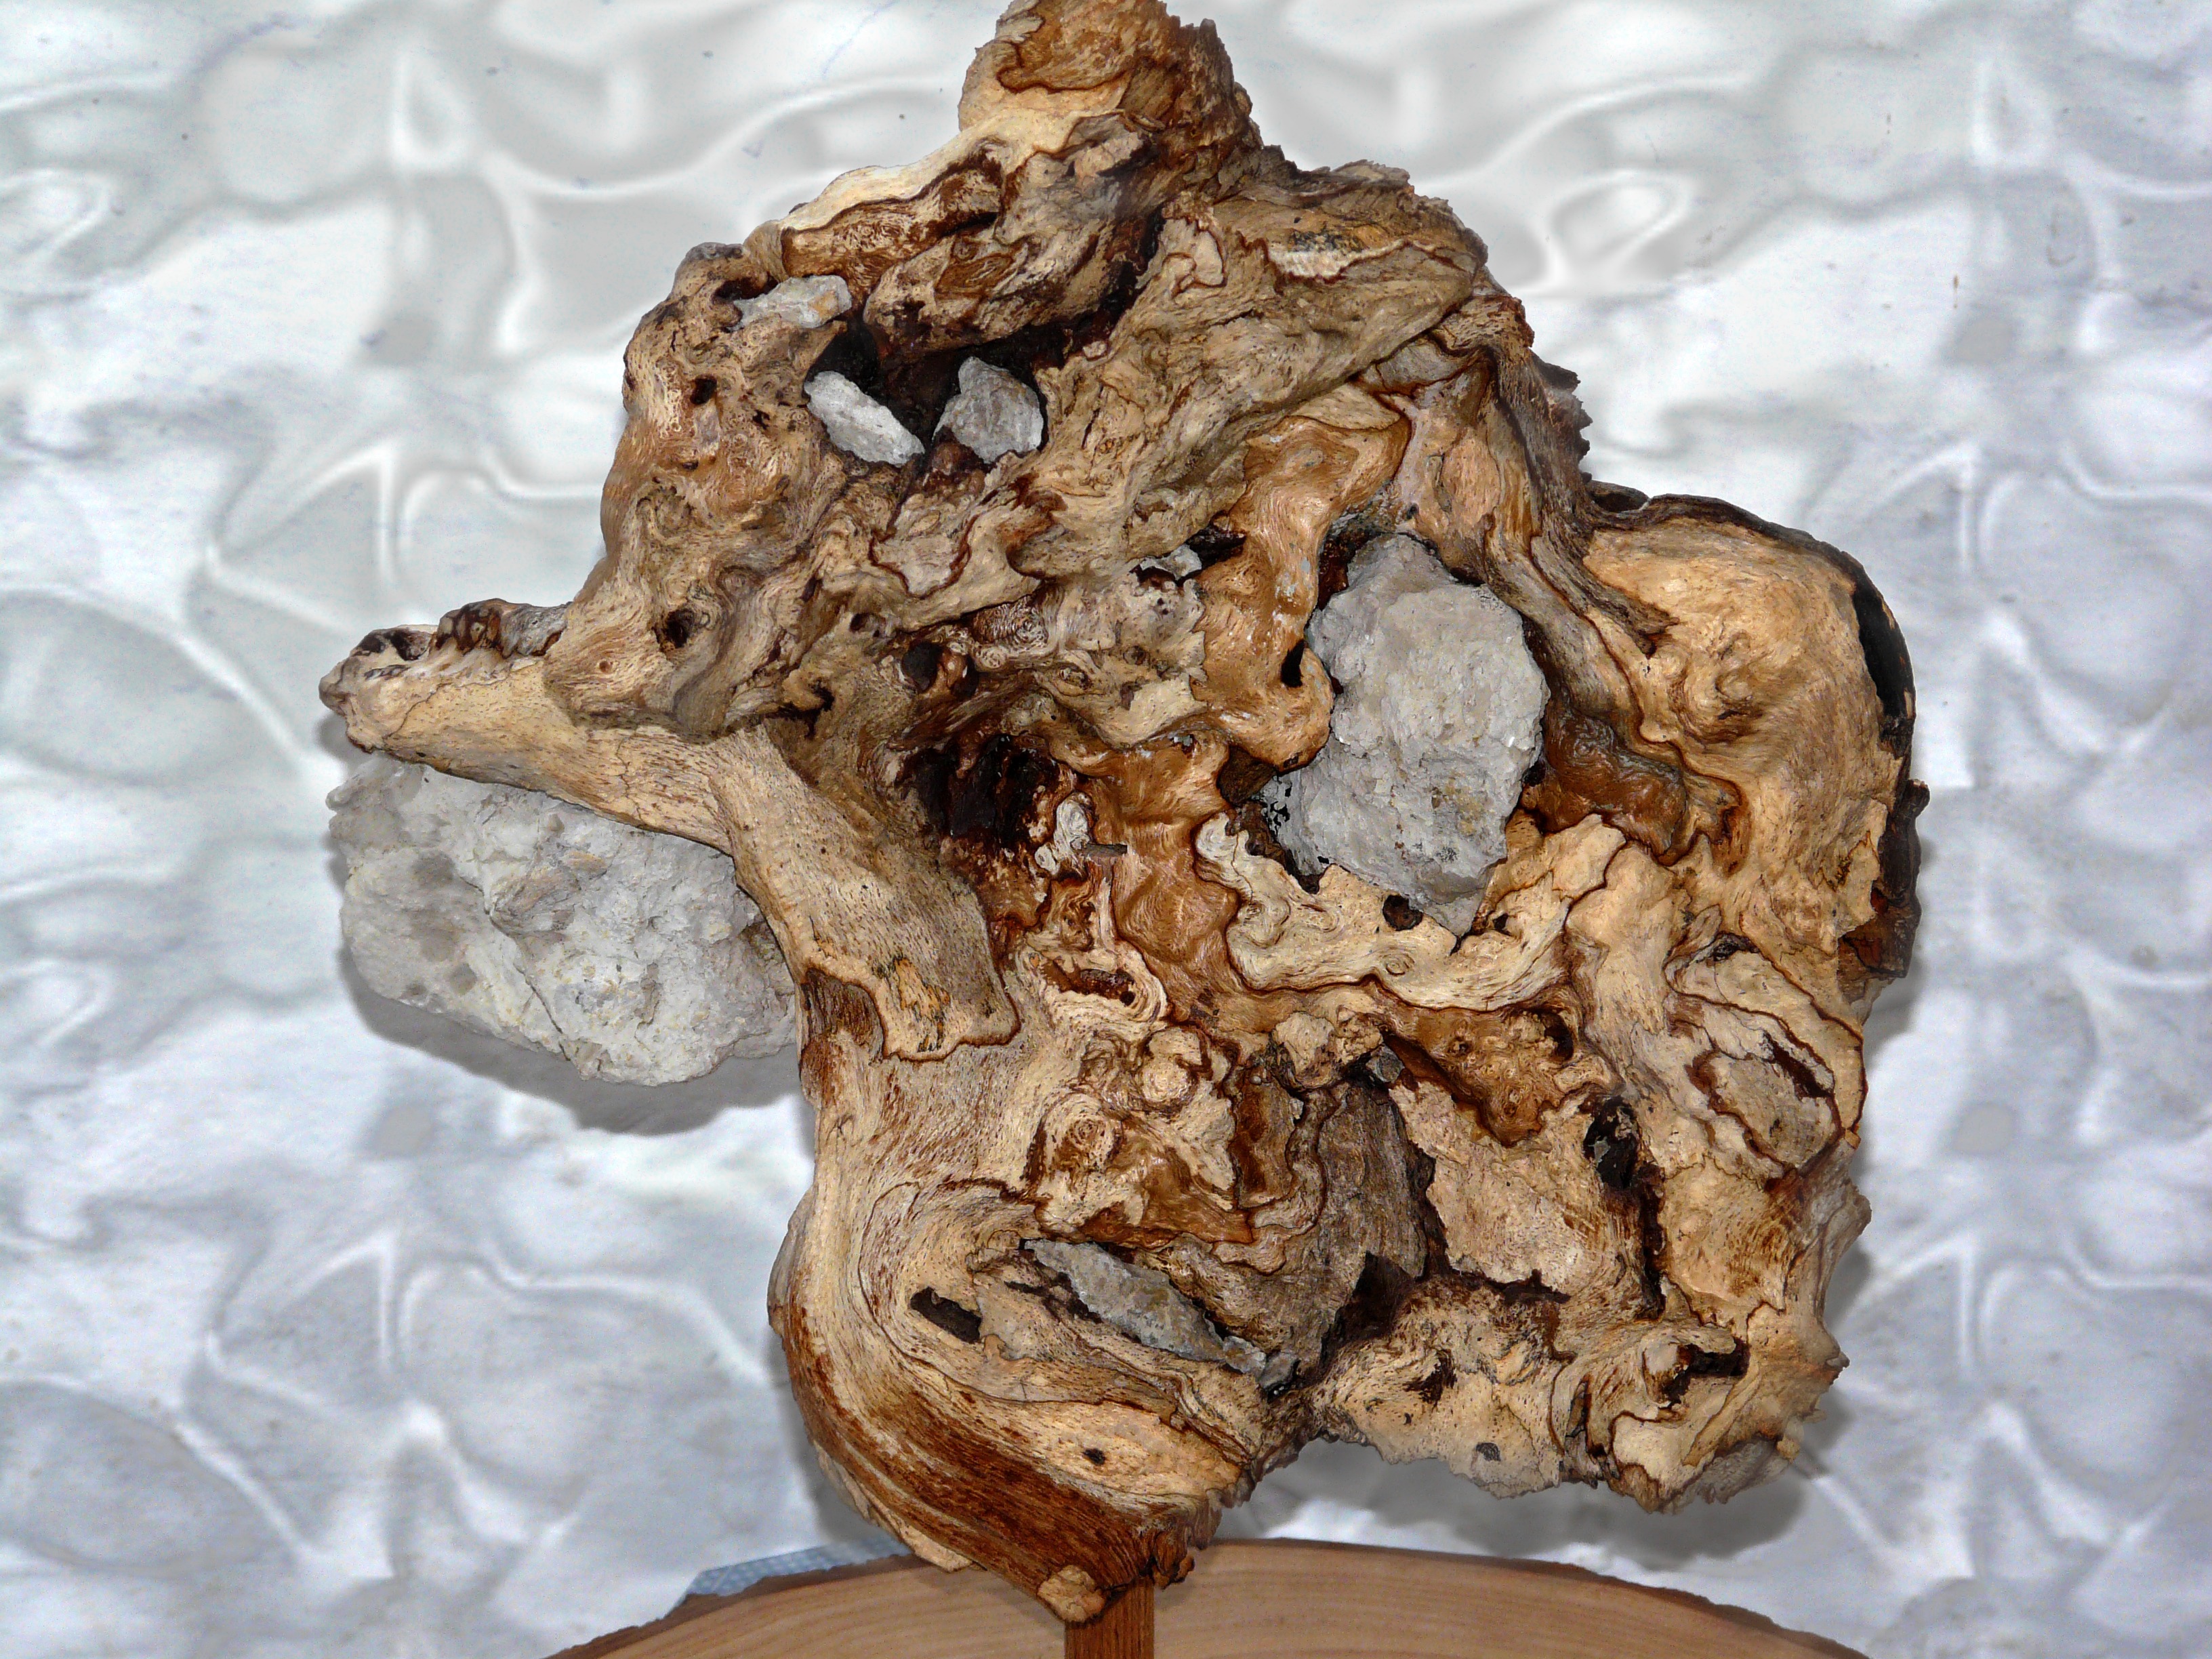
tree, nature, wood, grain, food, material, root, sculpture, organ, edible mushroom, snack food